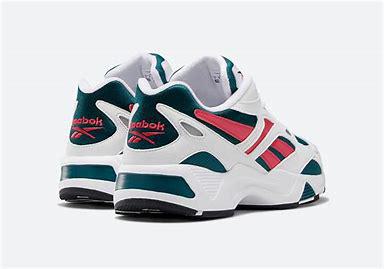
Brand: Reebok
Model: Aztrek 96